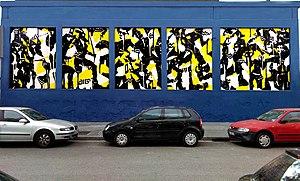
Germán Bel, Fasim est né en 1972 à Barcelone en Espagne, c'est un artiste peintre qui compose avec le papier, le collage, la création numérique, la toile et les espaces urbains, il vit et travaille dans sa maison-atelier à Valence en Espagne.